Joseph Coosemans

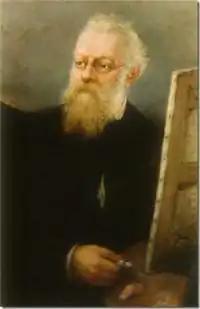
Joseph Coosemans; portrait by Jean-Emmanuel Van den Bussche

Joseph Théodore Coosemans (19 March 1828, in Brussels – 24 September 1904, in Schaerbeek) was a Belgian landscape painter.